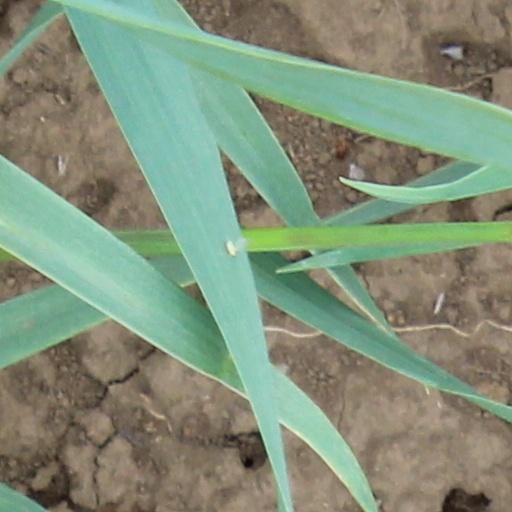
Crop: wheat